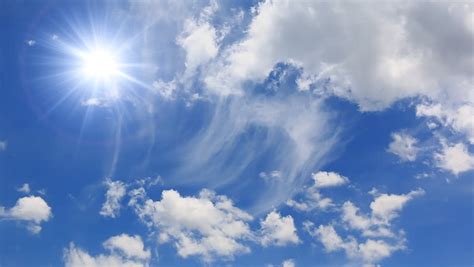
Weather: sun or clear